Heal the Bay

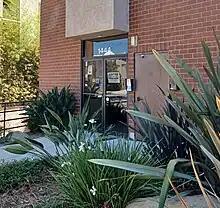
Office in Santa Monica

Heal the Bay is a U.S. environmental advocacy group of activists based in Santa Monica, California. The focus is protecting coastal waters and watersheds of southern California, and is focused on Santa Monica Bay.